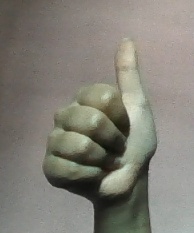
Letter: aleff